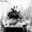
Label: tank